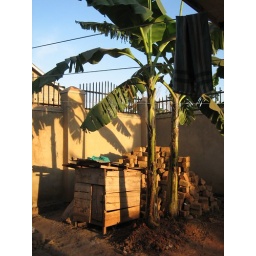
The little chicken or dog house in the back of my compound